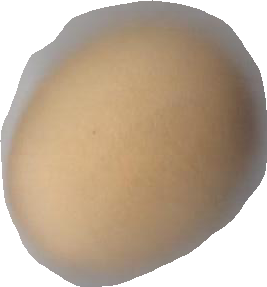
Variety: Dega